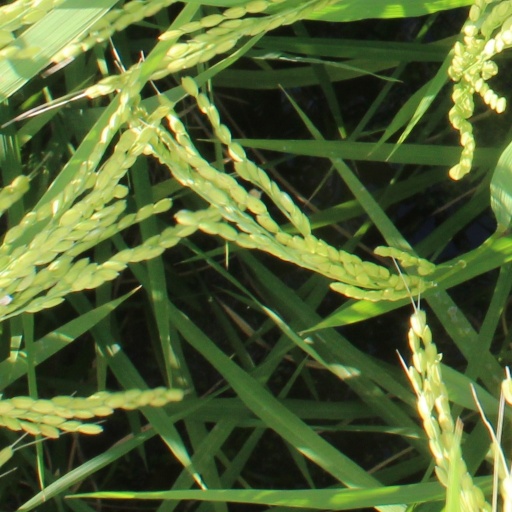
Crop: rice